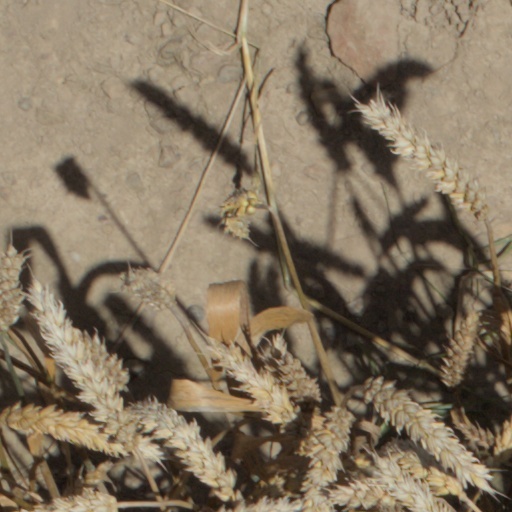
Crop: wheat